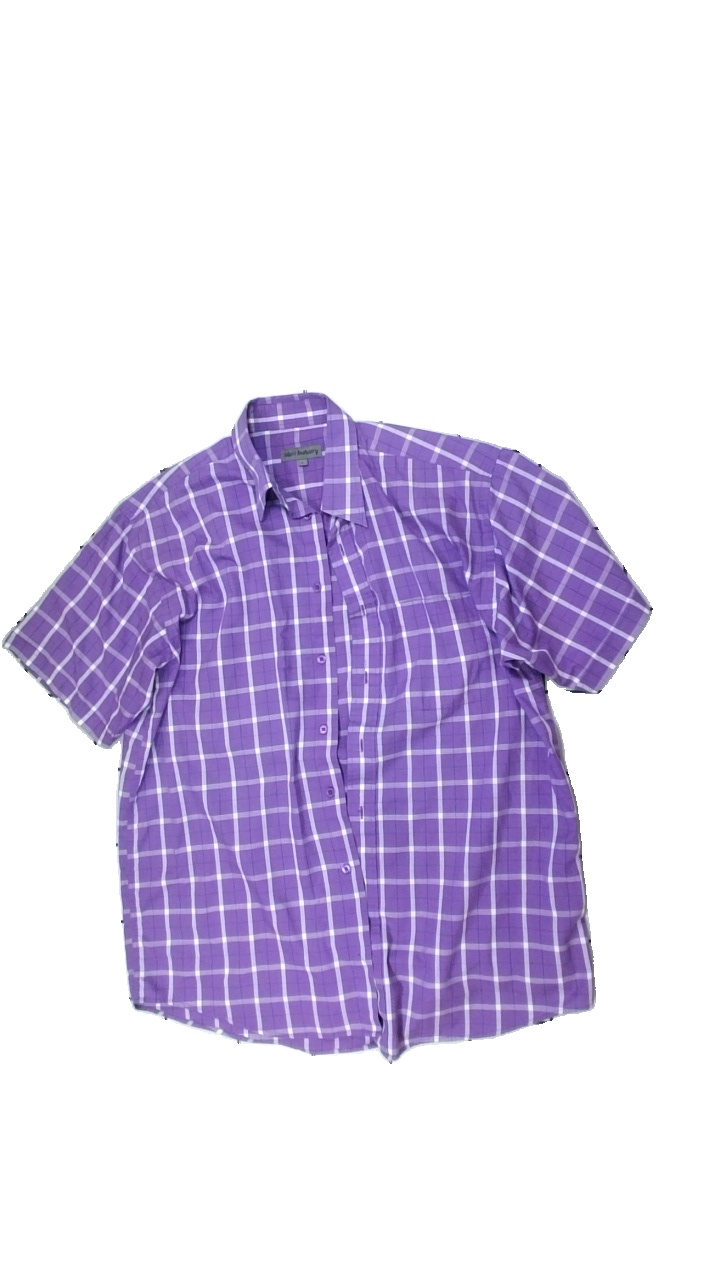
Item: Shirt (Men)
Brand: Shirt Industry
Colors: Purple, White
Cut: Loose
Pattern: Checkered print
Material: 55% cotton 45% polyester
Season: Spring
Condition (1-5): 3
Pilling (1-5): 4
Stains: Minor
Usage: Reuse
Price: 50-100